Winston (cigarette)

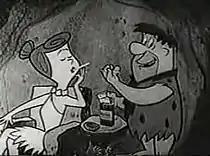
A still image from "The Flintstones" featuring Winston cigarettes

Winston was introduced in 1954 by the R.J. Reynolds Tobacco Company and quickly became one of the top-selling cigarette brands, using the slogan "Winston tastes good like a cigarette should". It became the number one cigarette sold in the world by 1966, a position it held until 1972 when Marlboro overtook the brand.